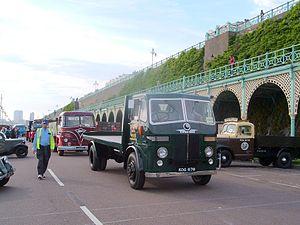
Leyland est un constructeur automobile anglais, spécialisé dans la production de camions semi-remorques et d'autobus, mais également de chars d'assaut comme le Chieftain. Il a longtemps fabriqué la Mini. En 2009, la division utilitaire, Leyland Trucks Leyland Trucks a été reprise par le groupe américain Paccar.